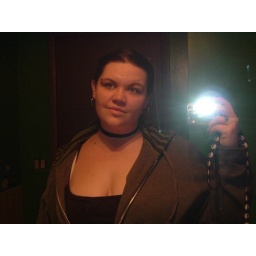
nice girl in mirror